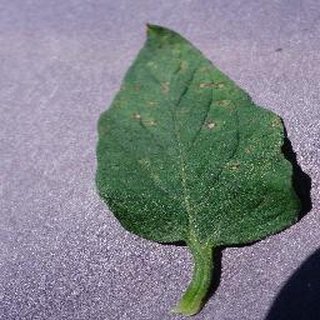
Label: tomato_septoria_leaf_spot